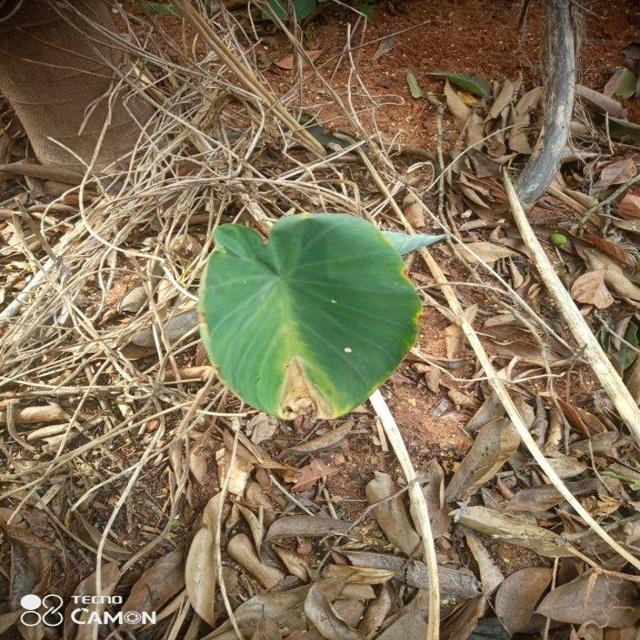
Label: Mid_Blight